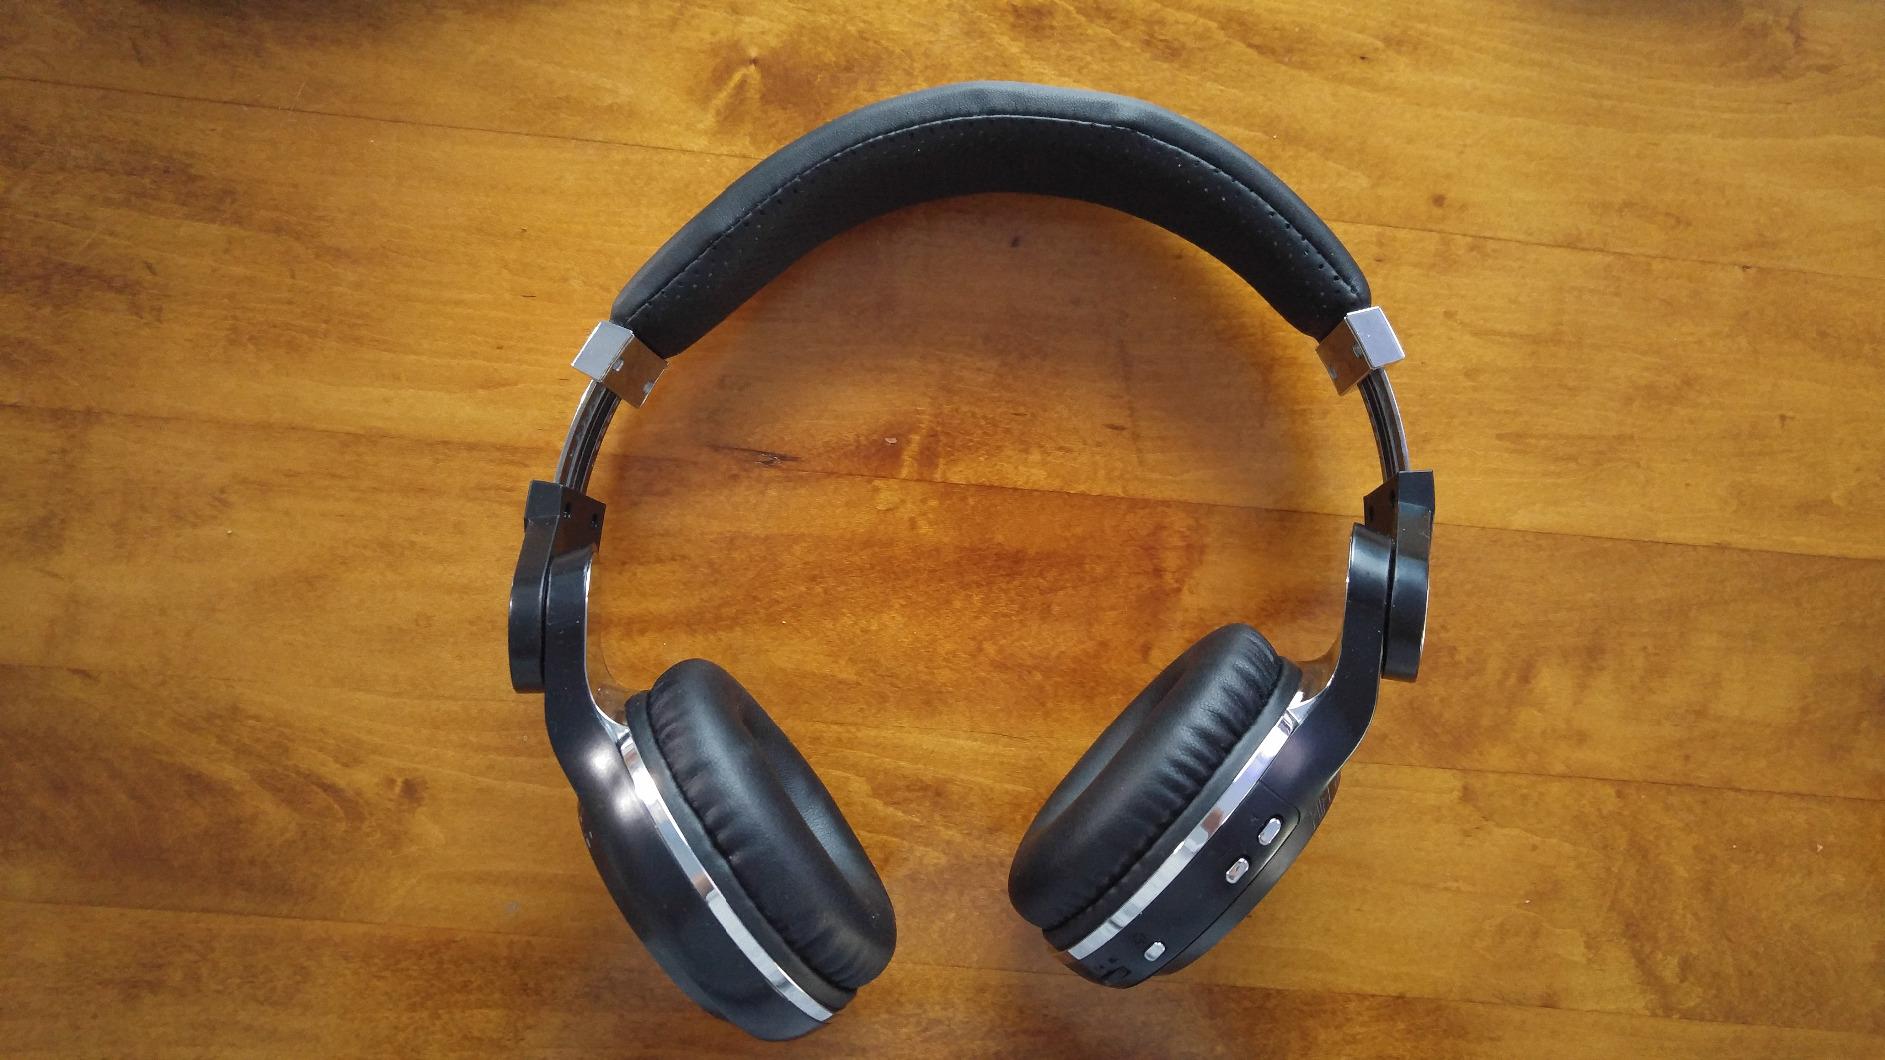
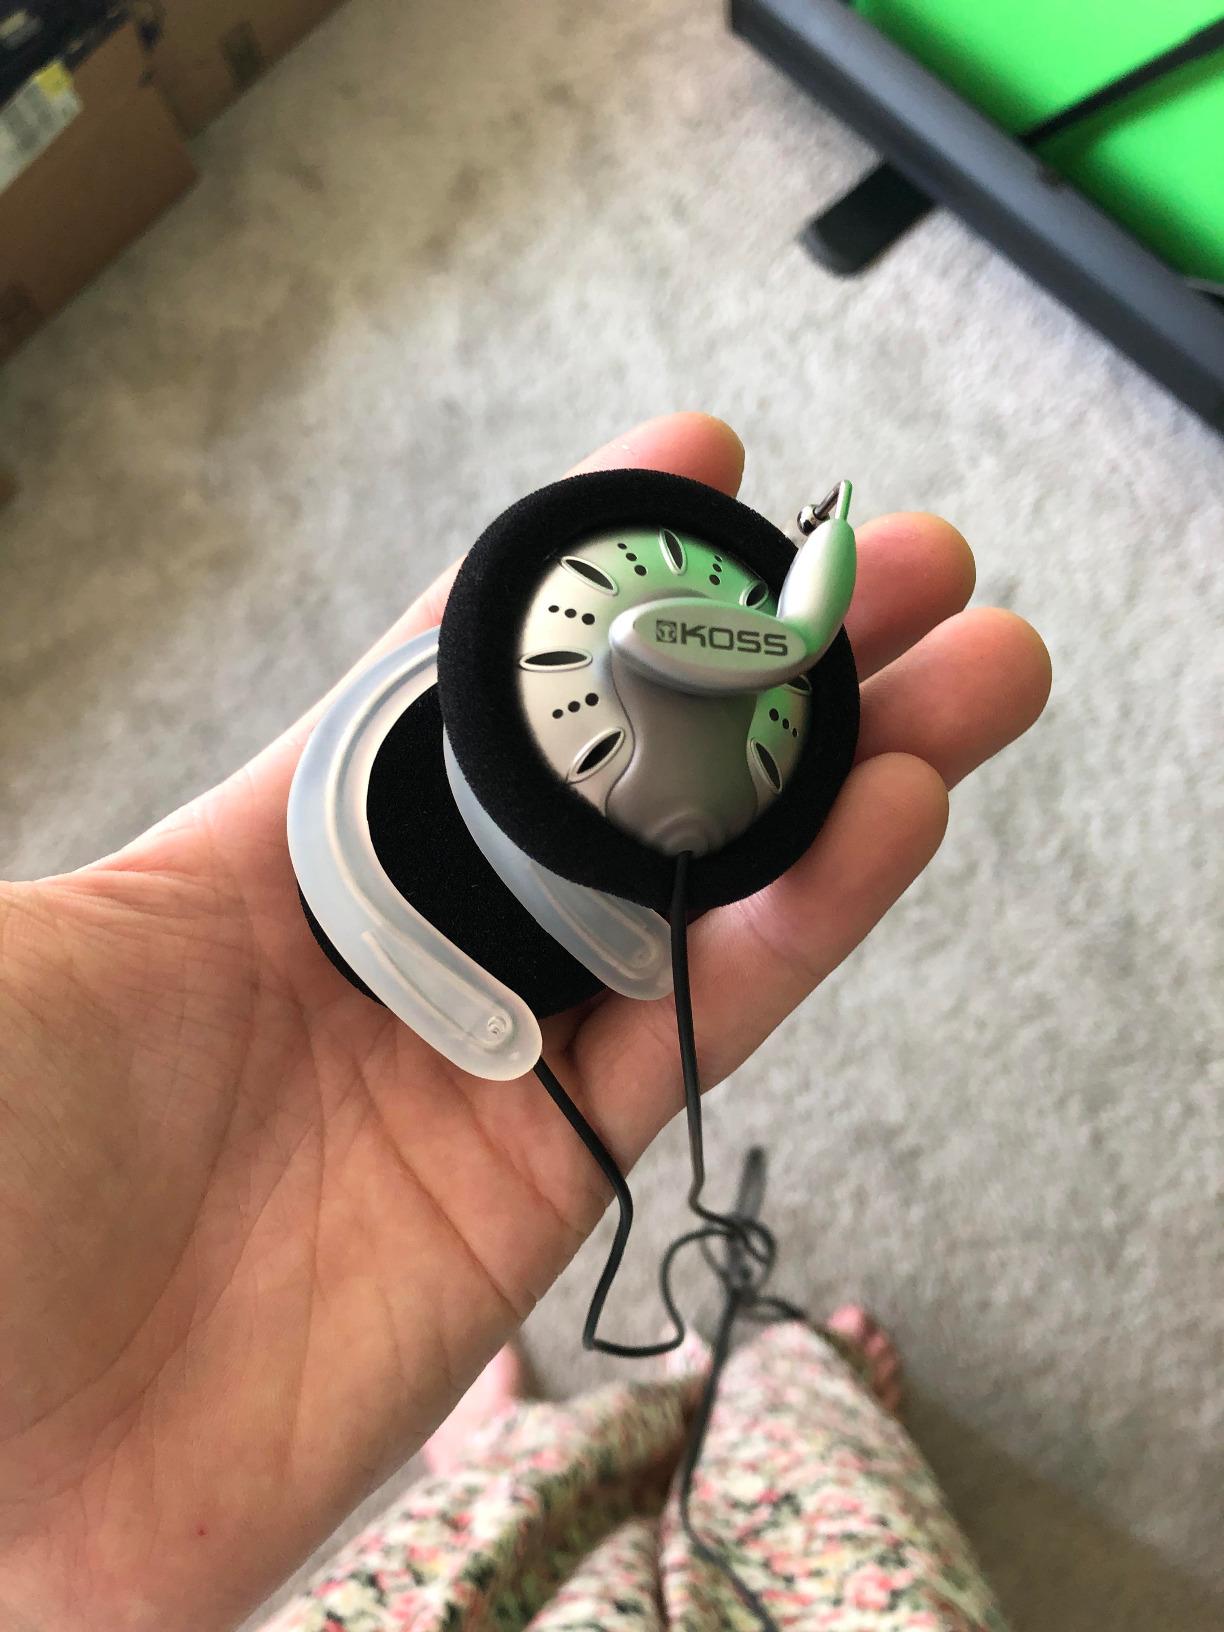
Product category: headphones
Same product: no